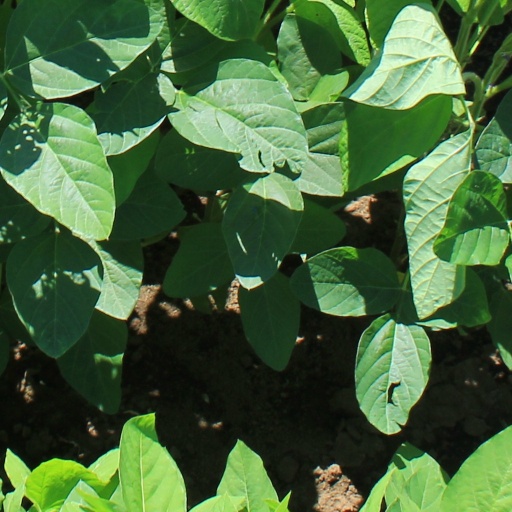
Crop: soybean